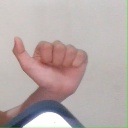
अक्षर: त